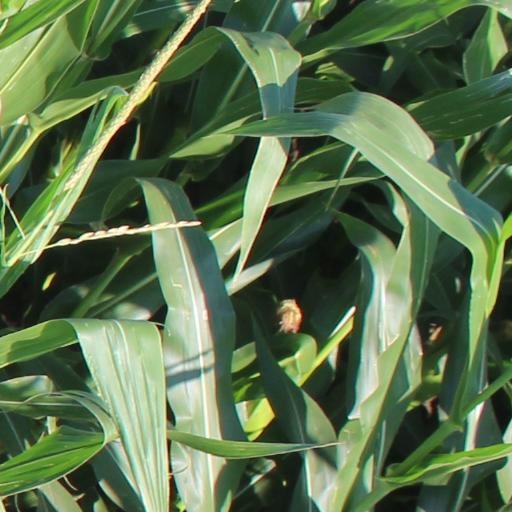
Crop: maize; corn